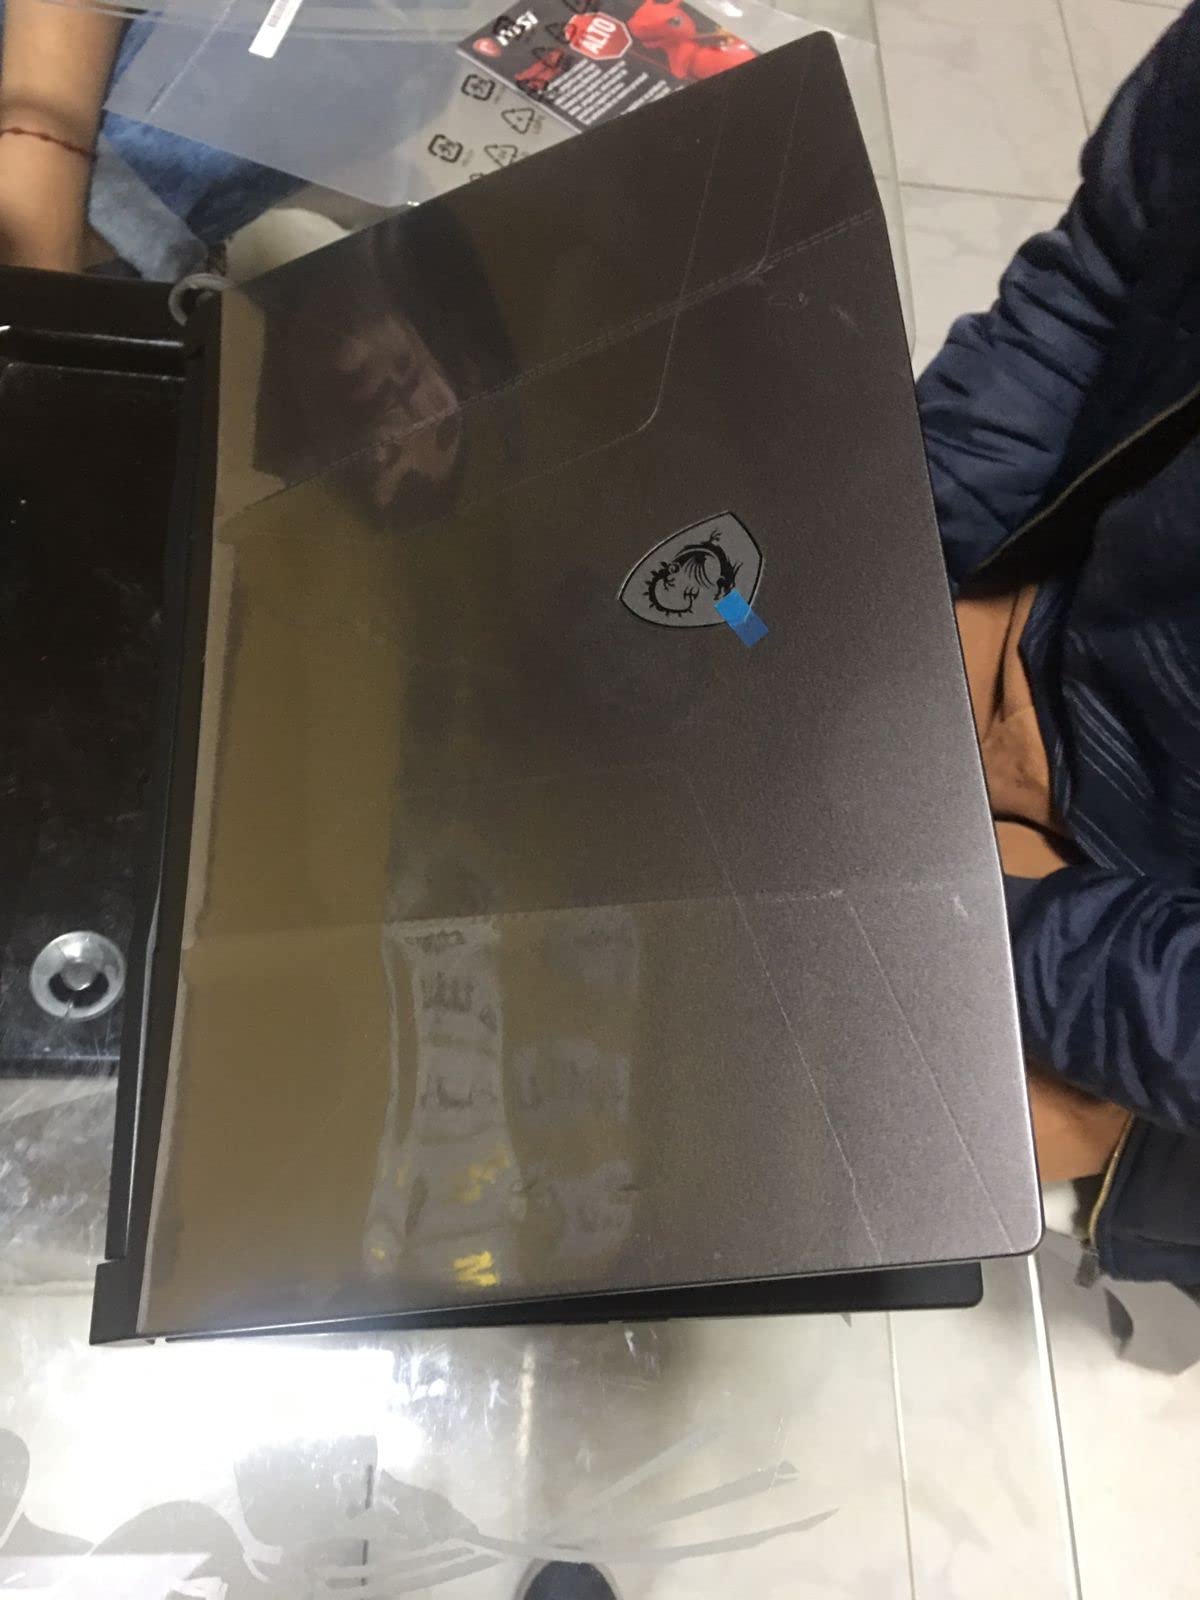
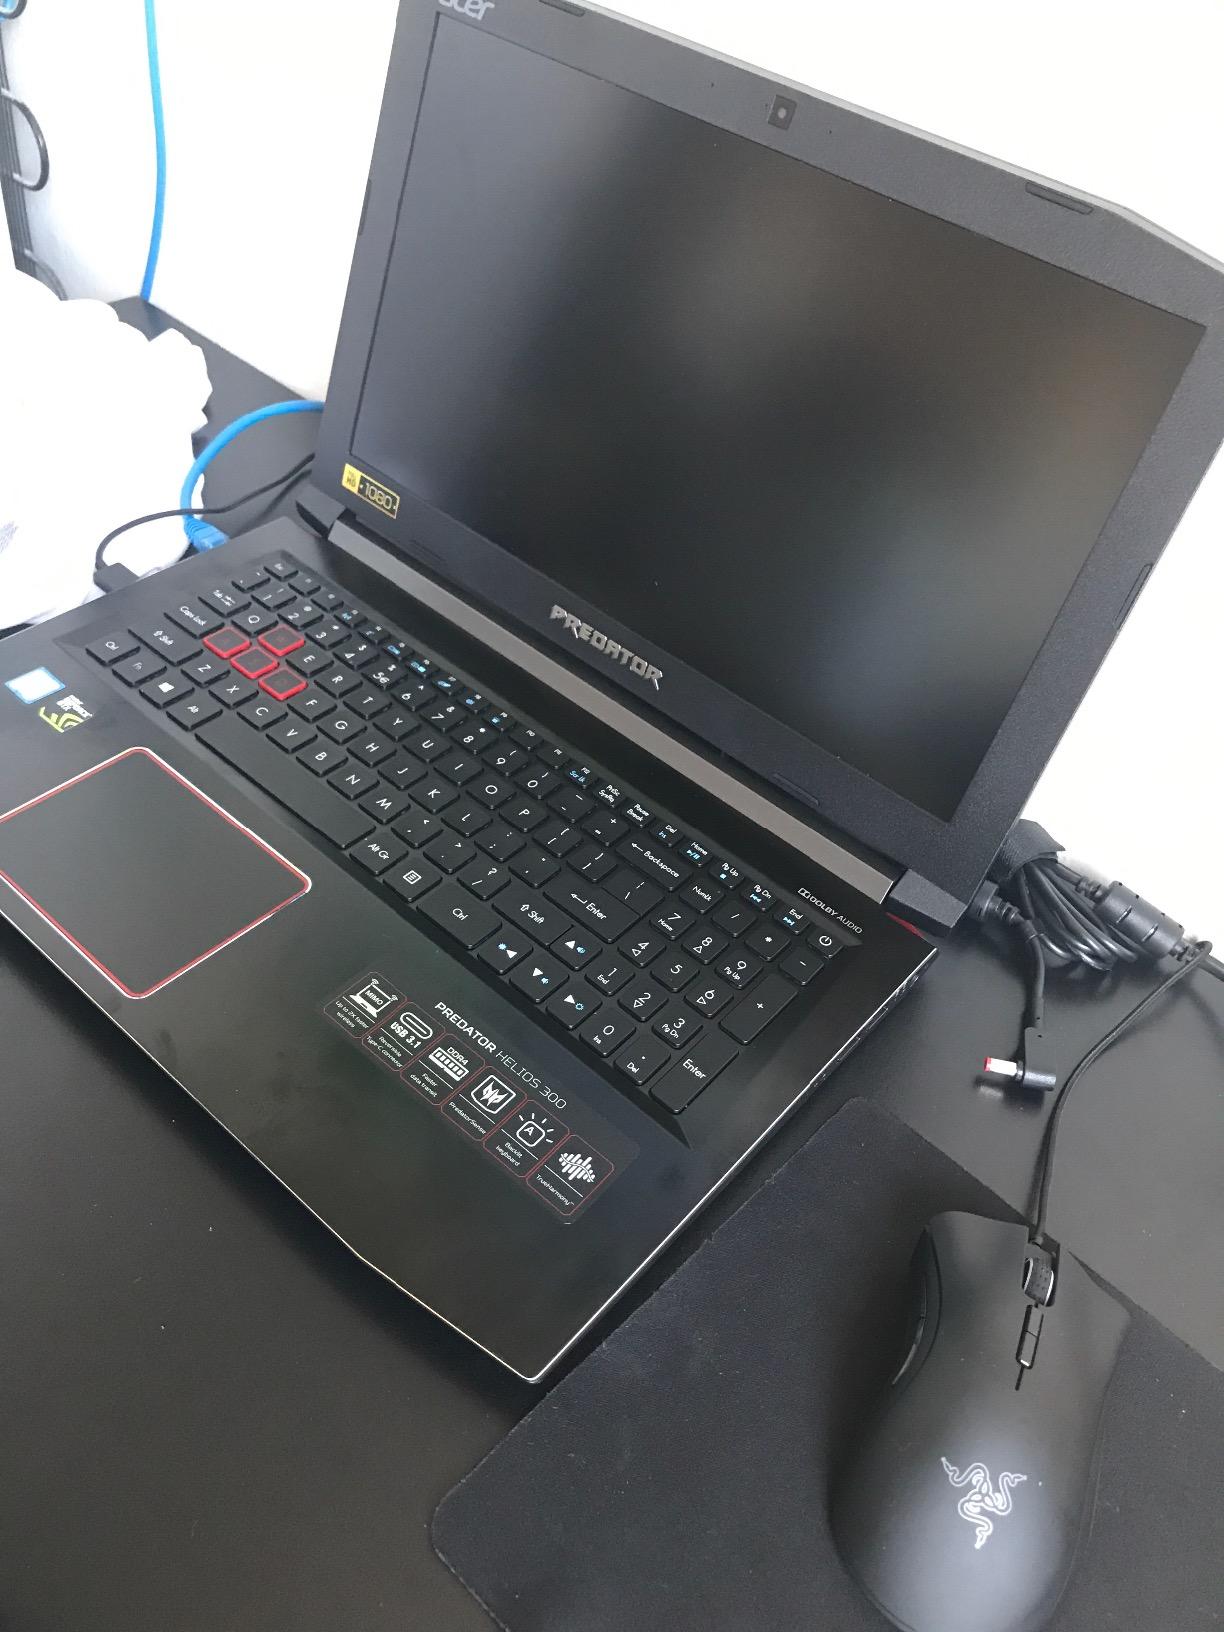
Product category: laptop
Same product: no